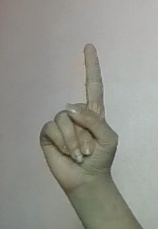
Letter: bb